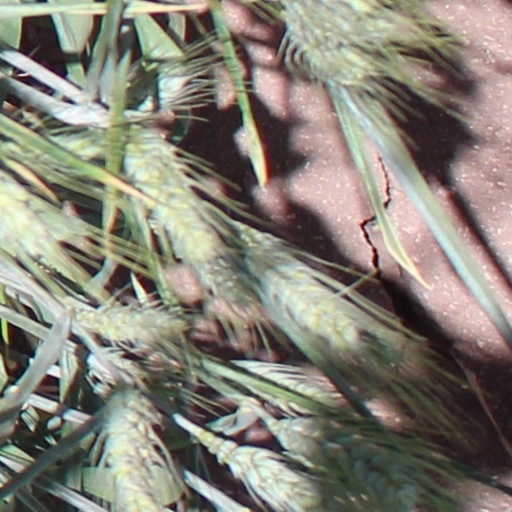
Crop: wheat